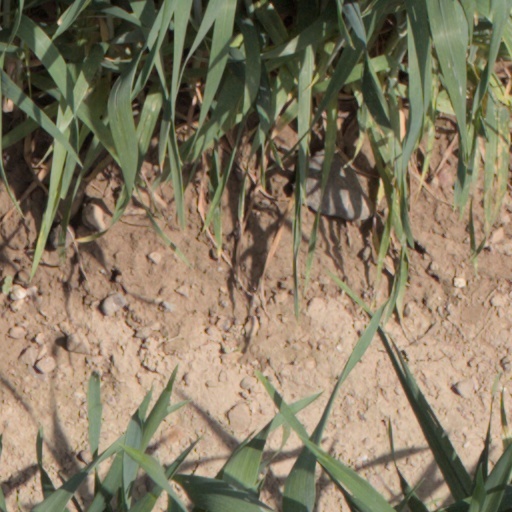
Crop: wheat